List of Cold War pilot defections

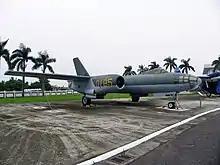
Li Xianbin's Il-28 on display at the Republic of China Air Force Museum in 2011

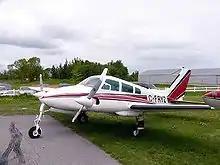
A Cessna 310 similar to the one used by Major Orestes Lorenzo to rescue his family in Cuba in 1992.

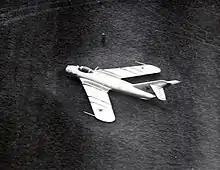

On May 26, 1967, Lieutenant Vasily Ilych Epatko flew his MiG-17 (No. 25) from East Germany, where he was stationed, to West Germany and made a successful belly-landing in a field near Kicklingen, Bavaria. It was almost immediately photographed by a Canadian CF-104 RECCE aircraft from 1Wing, Lahr, Germany. He was granted asylum by the United States.